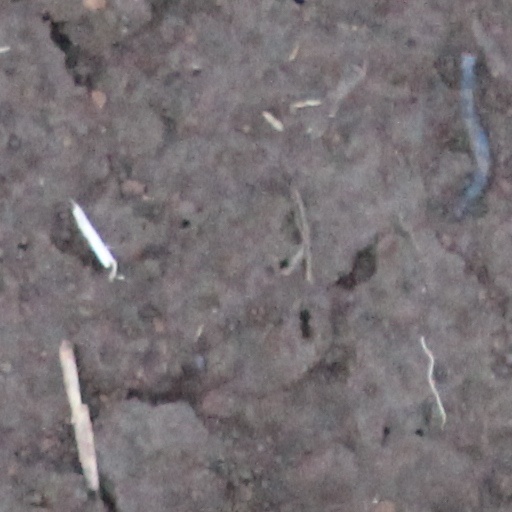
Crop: wheat